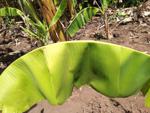
Label: xamthomonas